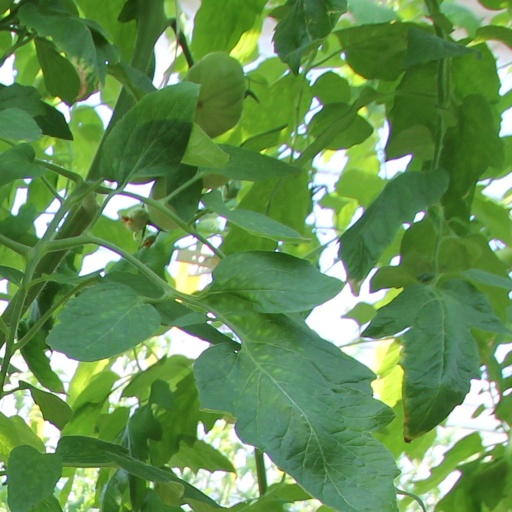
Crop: tomato